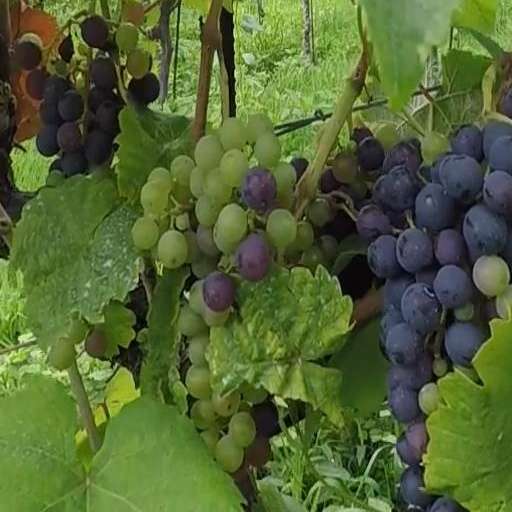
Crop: grape